Alejandrina Cox incident

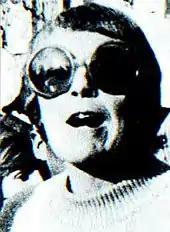
Alejandrina Cox

On 27 June 1973, General Carlos Prats was being driven to his office in his official car through a busy intersection in Las Condes, an upper-class suburb of Santiago. At that time, due to the animosity directed towards him, he was frequently insulted by people in nearby cars. As he drove through the intersection, a small red Renault car pulled up next to him, and its occupant began mocking and making obscene gestures towards him.